History of the United States Marine Corps

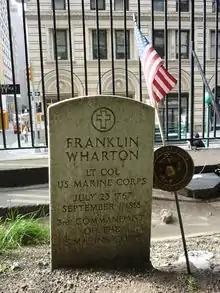
Grave of Lt. Colonel Franklin Wharton, Third Commandant of the Marine Corps, in New York City

After the war, the Marine Corps fell into a depressed state. The third Commandant, Franklin Wharton, died while in office on 1 September 1818, causing a battle for succession between Majors Anthony Gale, Samuel Miller, and Archibald Henderson (then acting Commandant). The latter two were unable to successfully impeach Gale, who assumed the role on 3 March 1819, ending a six-month vacancy. After a falling-out with Secretary Smith Thompson, Gale was court-martialed for conduct unbecoming an officer and a gentleman, convicted, and fired on 18 October 1820.